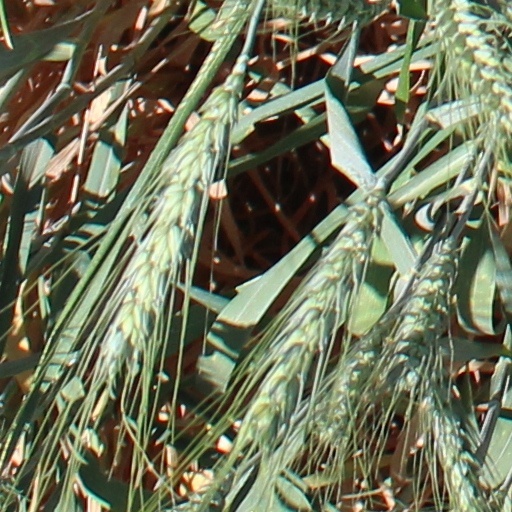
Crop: wheat